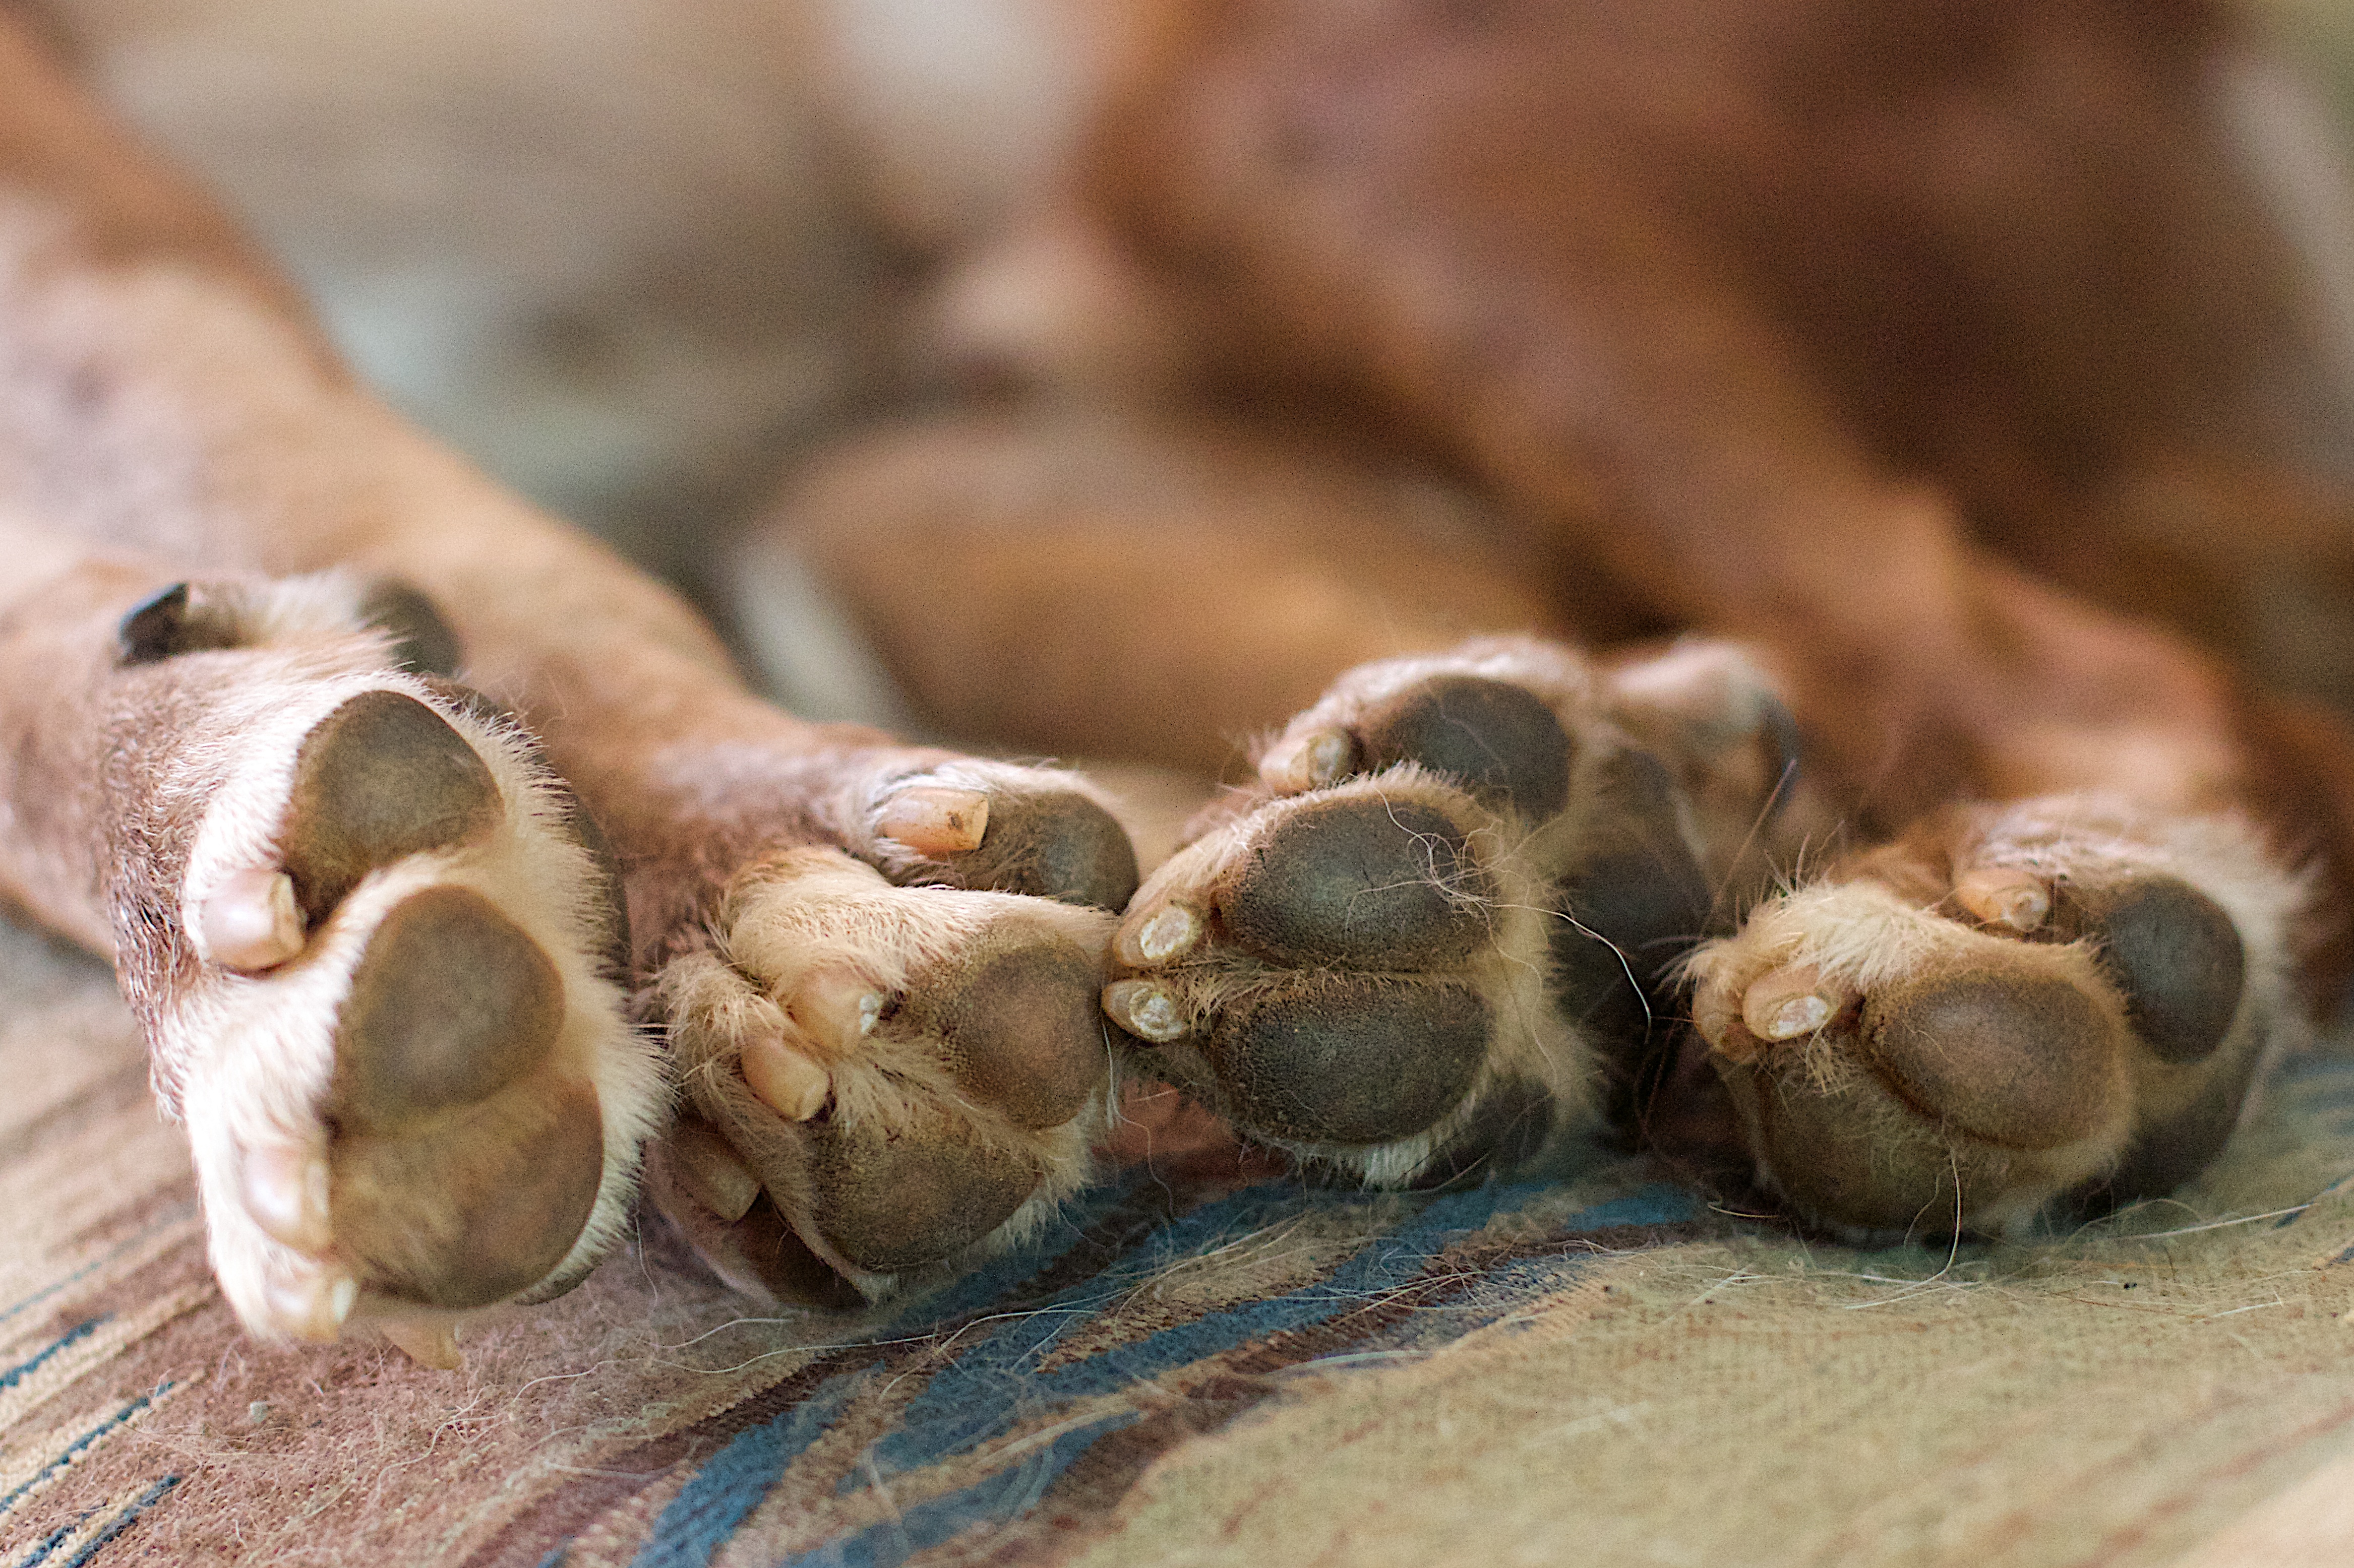
wood, dog, food, produce, felix